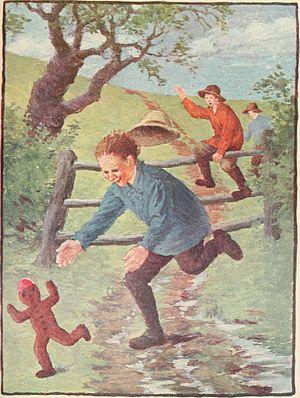
Le Petit Bonhomme de pain d'épices est un biscuit en pain d'épices anthropomorphe qui est le personnage central de plusieurs contes de fées, notamment anglais, dans lequel il prend vie et tente de fuir divers poursuivants, finissant habituellement entre les mâchoires d'un renard. De nombreuses variantes de cette histoire existent, dans lesquelles le personnage est parfois une crêpe ou une autre pâtisserie, et notamment une galette dans le conte slave Roule Galette.